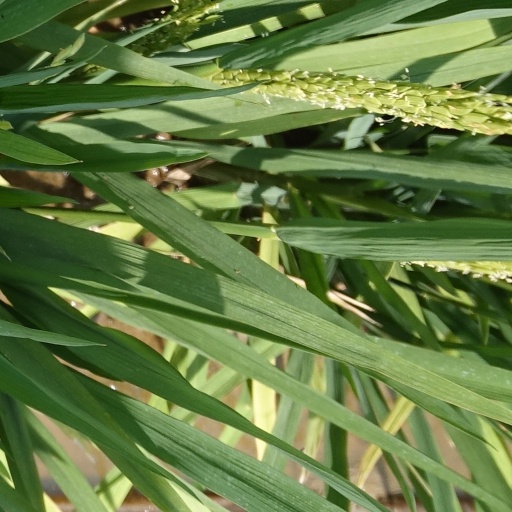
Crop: rice